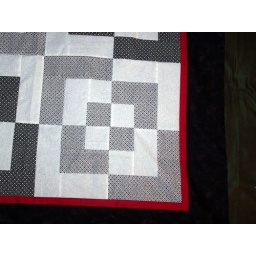
Bento Box, in black and white